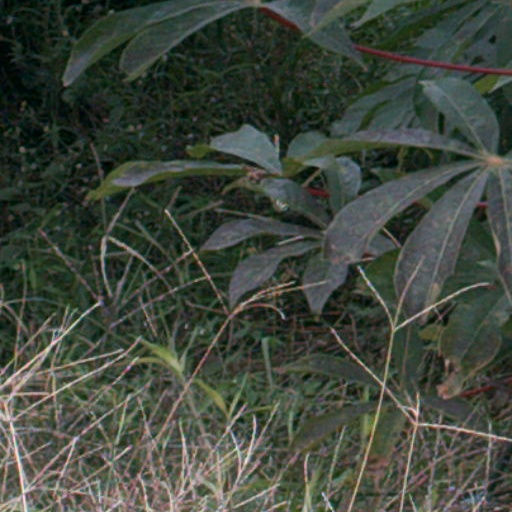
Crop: cassava